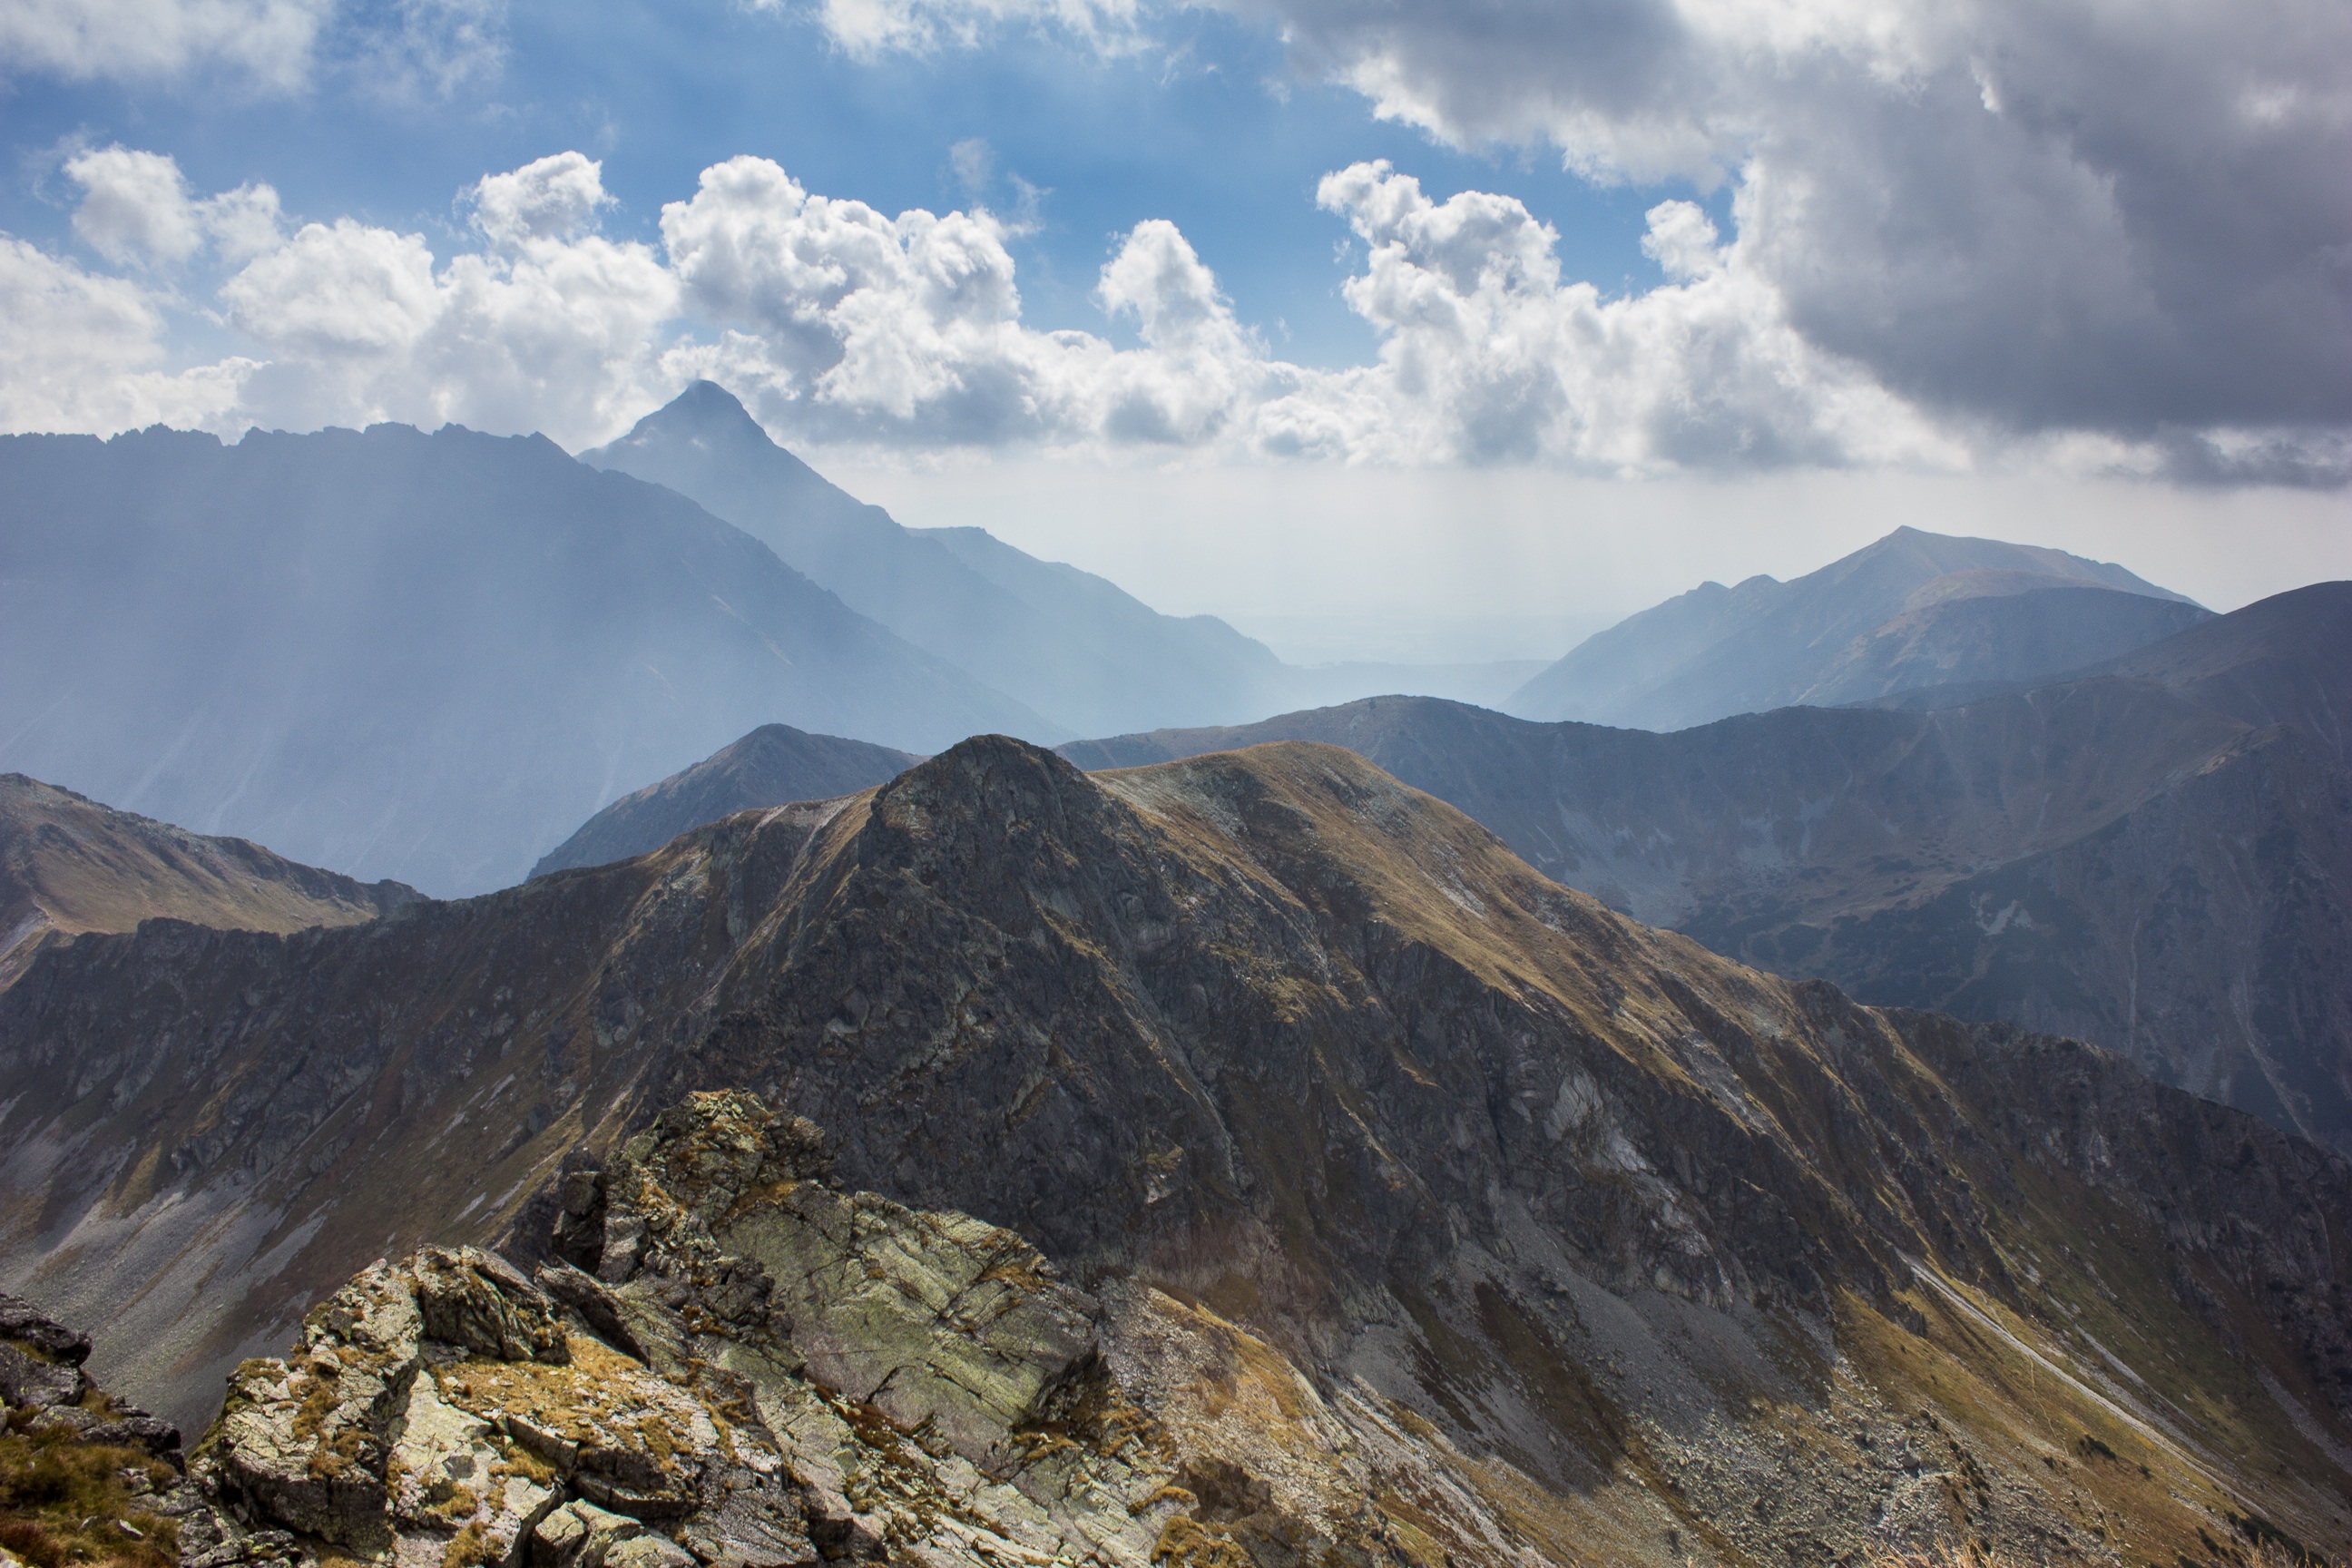
landscape, nature, wilderness, walking, mountain, snow, cloud, hill, adventure, valley, mountain range, highland, ridge, summit, alps, plateau, fell, loch, landform, mountain pass, geographical feature, atmospheric phenomenon, mountainous landforms